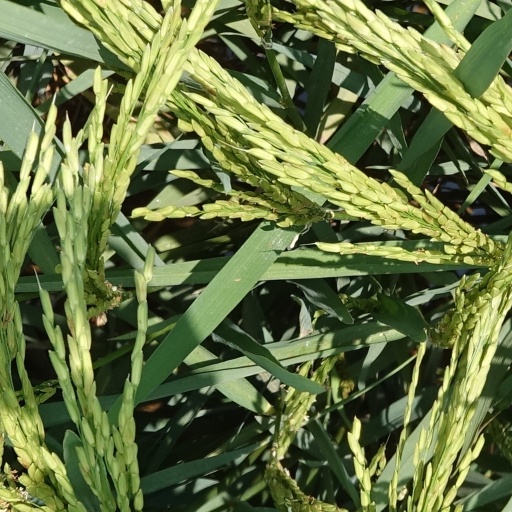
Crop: rice